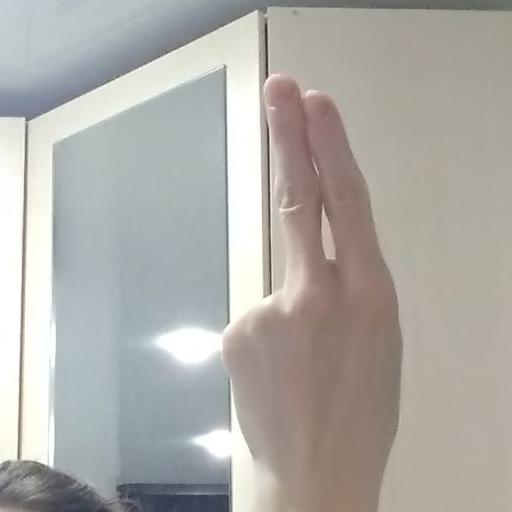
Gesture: two_up_inverted